Whiteside Hill

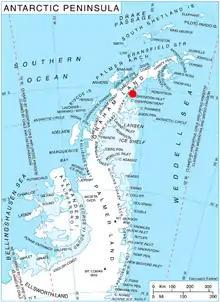
Location of Blagoevgrad Peninsula in Graham Land, Antarctic Peninsula.

Whiteside Hill is an ice-covered hill rising to 330 m on Blagoevgrad Peninsula on the east coast of Graham Land, Antarctica. An offshoot of the hill ending 3 km to the northeast forms the southwest side of the entrance to Vaughan Inlet. This area was observed from the air by Sir Hubert Wilkins on December 20, 1928. The feature was first charted as a point during 1947 by the Falkland Islands Dependencies Survey (FIDS). In 1955, FIDS reported that the point is not marked by any rock exposures and merges so gradually with the ice of Evans Glacier that the hill is the feature to which the name should be applied. The descriptive name was given by the United Kingdom Antarctic Place-Names Committee (UK-APC).